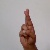
The image shows a hand gesture representing the letter 'R' in Indian Sign Language.